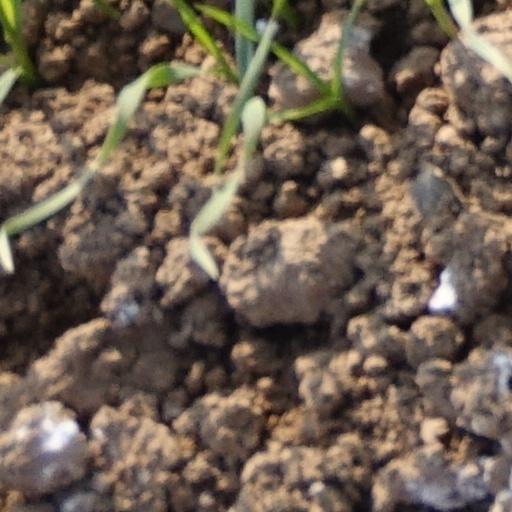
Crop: wheat